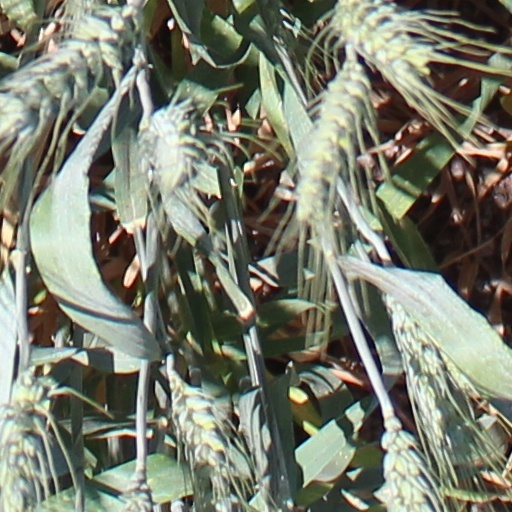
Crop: wheat